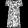
Label: Dress